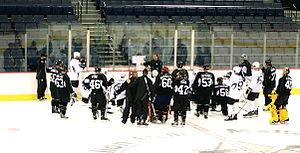
La Civic Arena est une salle omnisports se trouvant à Pittsburgh en Pennsylvanie aux États-Unis. Elle offre 16 958 sièges en configuration hockey sur glace mais peut accueillir jusqu'à 17 132 spectateurs lors d'un match tout en disposant de 1 696 sièges de club et 56 suites de luxe. La salle est polyvalente car elle peut abriter des matchs de basket-ball avec 17 537 places.
La saison 2006-2007 est la 39ᵉ saison des Penguins de Pittsburgh dans la Ligue nationale de hockey. Les Penguins connaissant une première moitié de saison en dents de scie avant de réaliser une très bonne seconde partie, après le 55ᵉ Match des étoiles. Ils parviennent finalement à se qualifier pour les séries éliminatoires de la Coupe Stanley 2007 pour la première fois depuis la saison 2000-2001 de la LNH.